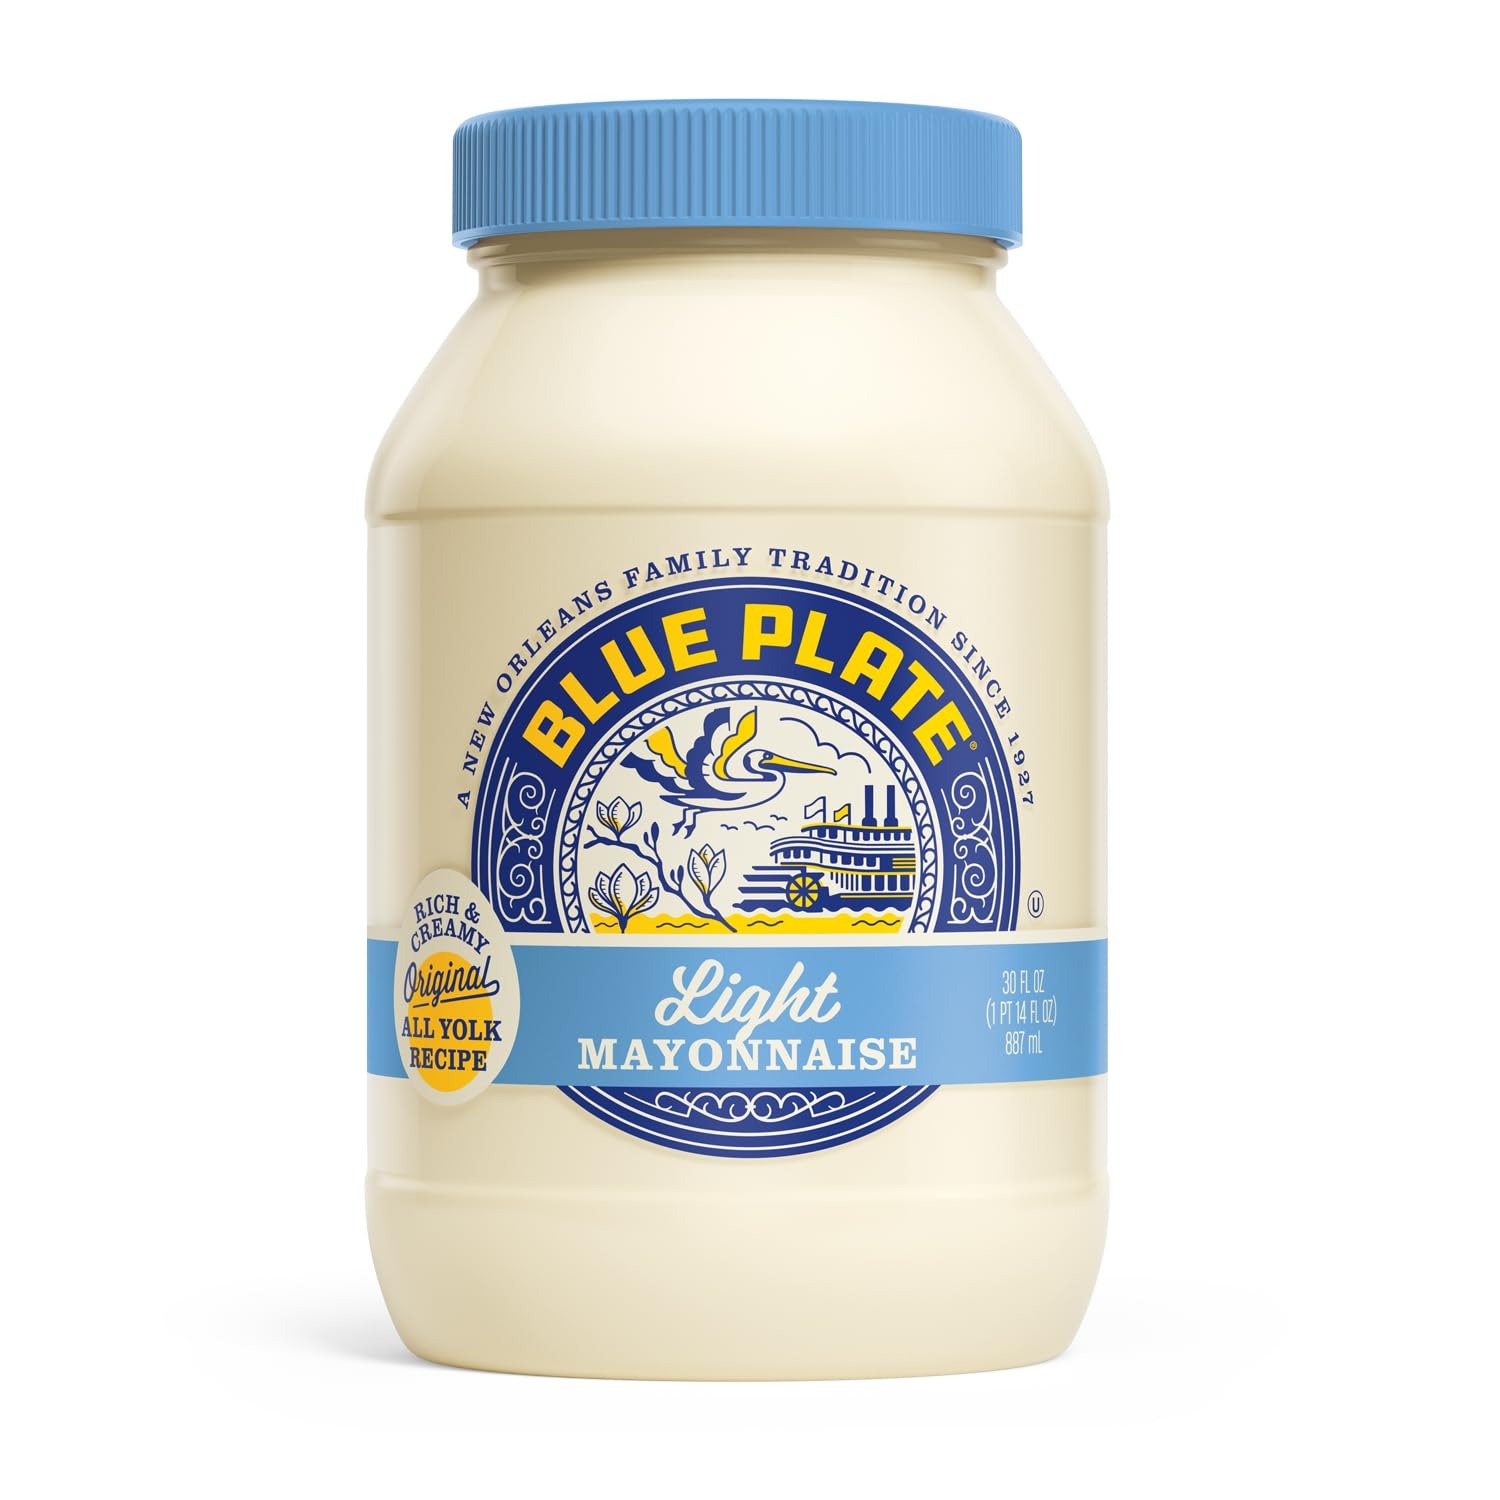
Item Name: Blue Plate Light Mayonnaise, 30 Fl Oz Jar (Pack of 1)
Bullet Point 1: Light Mayo: Blue Plate Light Mayonnaise has the same rich flavor and creamy texture of Blue Plate, with only half the calories and fat of regular mayonnaise. Perfect for salads, sandwiches and all your favorite recipes
Bullet Point 2: A History of Delicious: Our simple, made-like-homemade recipe of oil, vinegar and only the egg yolks is the secret to a rich, creamy, mayonnaise with full, balanced flavor that makes good food taste great
Bullet Point 3: Award-Winning Taste: Blue Plate Mayo is acclaimed and praised by publications including Epicurious Magazine, Southern Living, Cook's Illustrated & America's Test Kitchen
Bullet Point 4: Legendary Spread: Bolder, richer and creamier than your average mayo. From hamburgers and French fries to Tartar Sauce and remoulade, our tasty Blue Plate Mayonnaise is the perfect addition to any meal
Bullet Point 5: Making Life More Flavorful Since 1927: For decades, Blue Plate has been a beloved local staple in New Orleans and beyond. Now its legend continues to spread, perking up food in homes and restaurants across America
Value: 30.0
Unit: Fl Oz

Price: 10.035